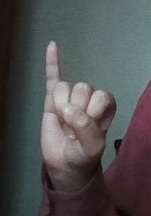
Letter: meem